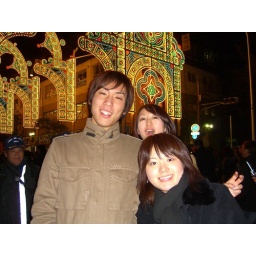
Nao, Noriko, and Nanae standing on tiptoes in the back. They both were so cute and really fun.